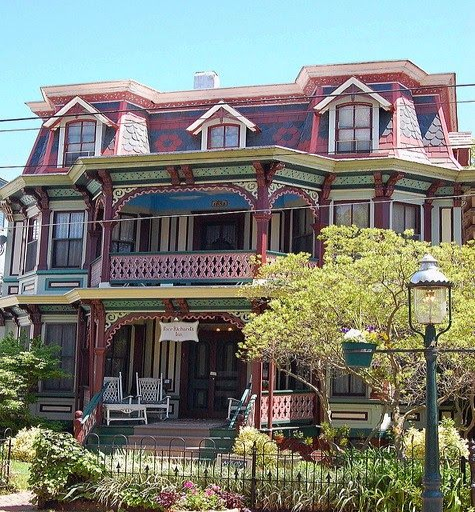
this is an inn but no doubt at time was a home .